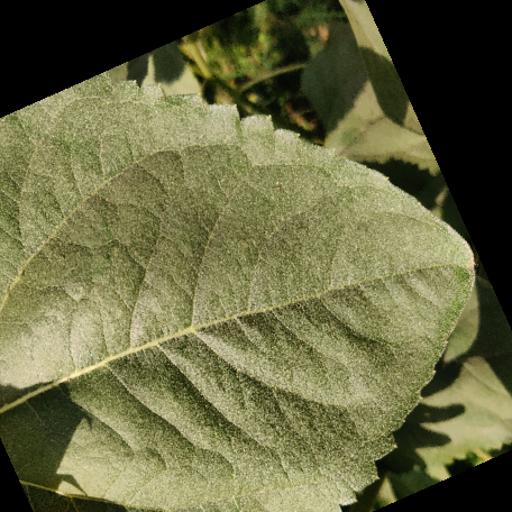
Label: Fresh_leaf